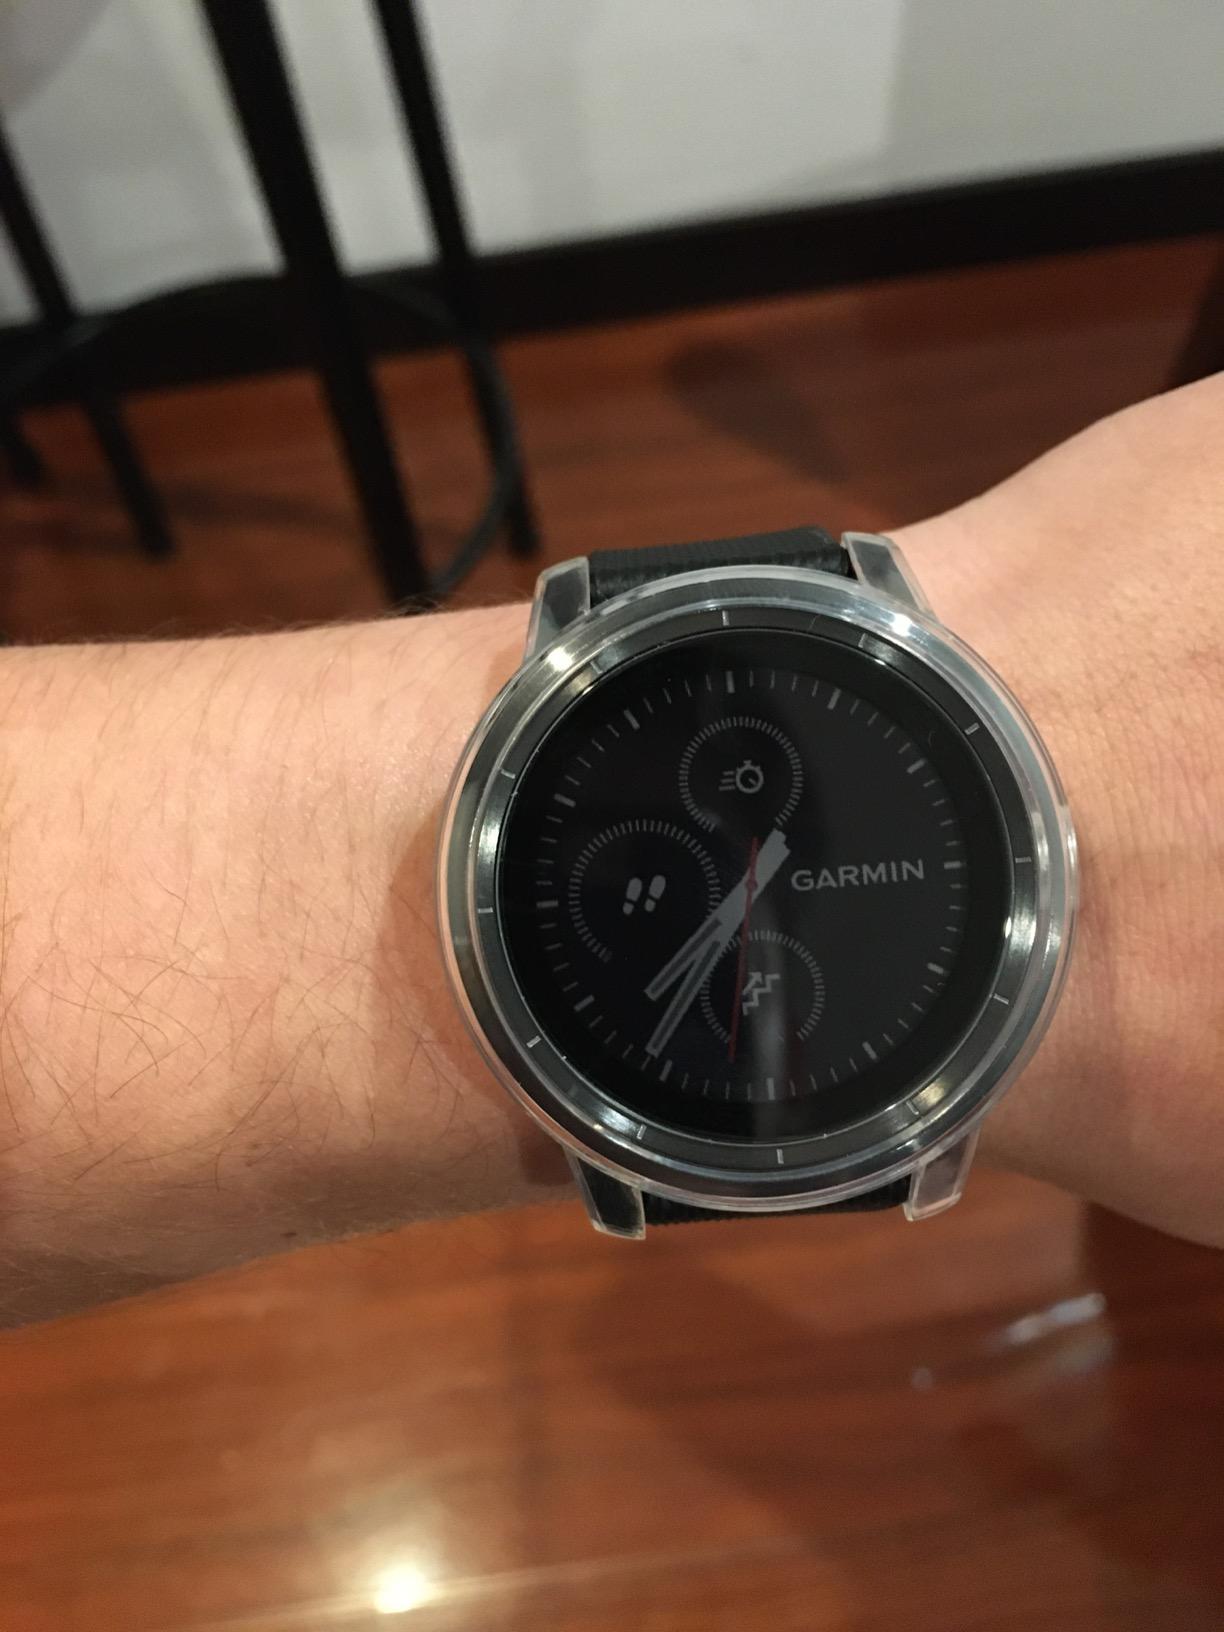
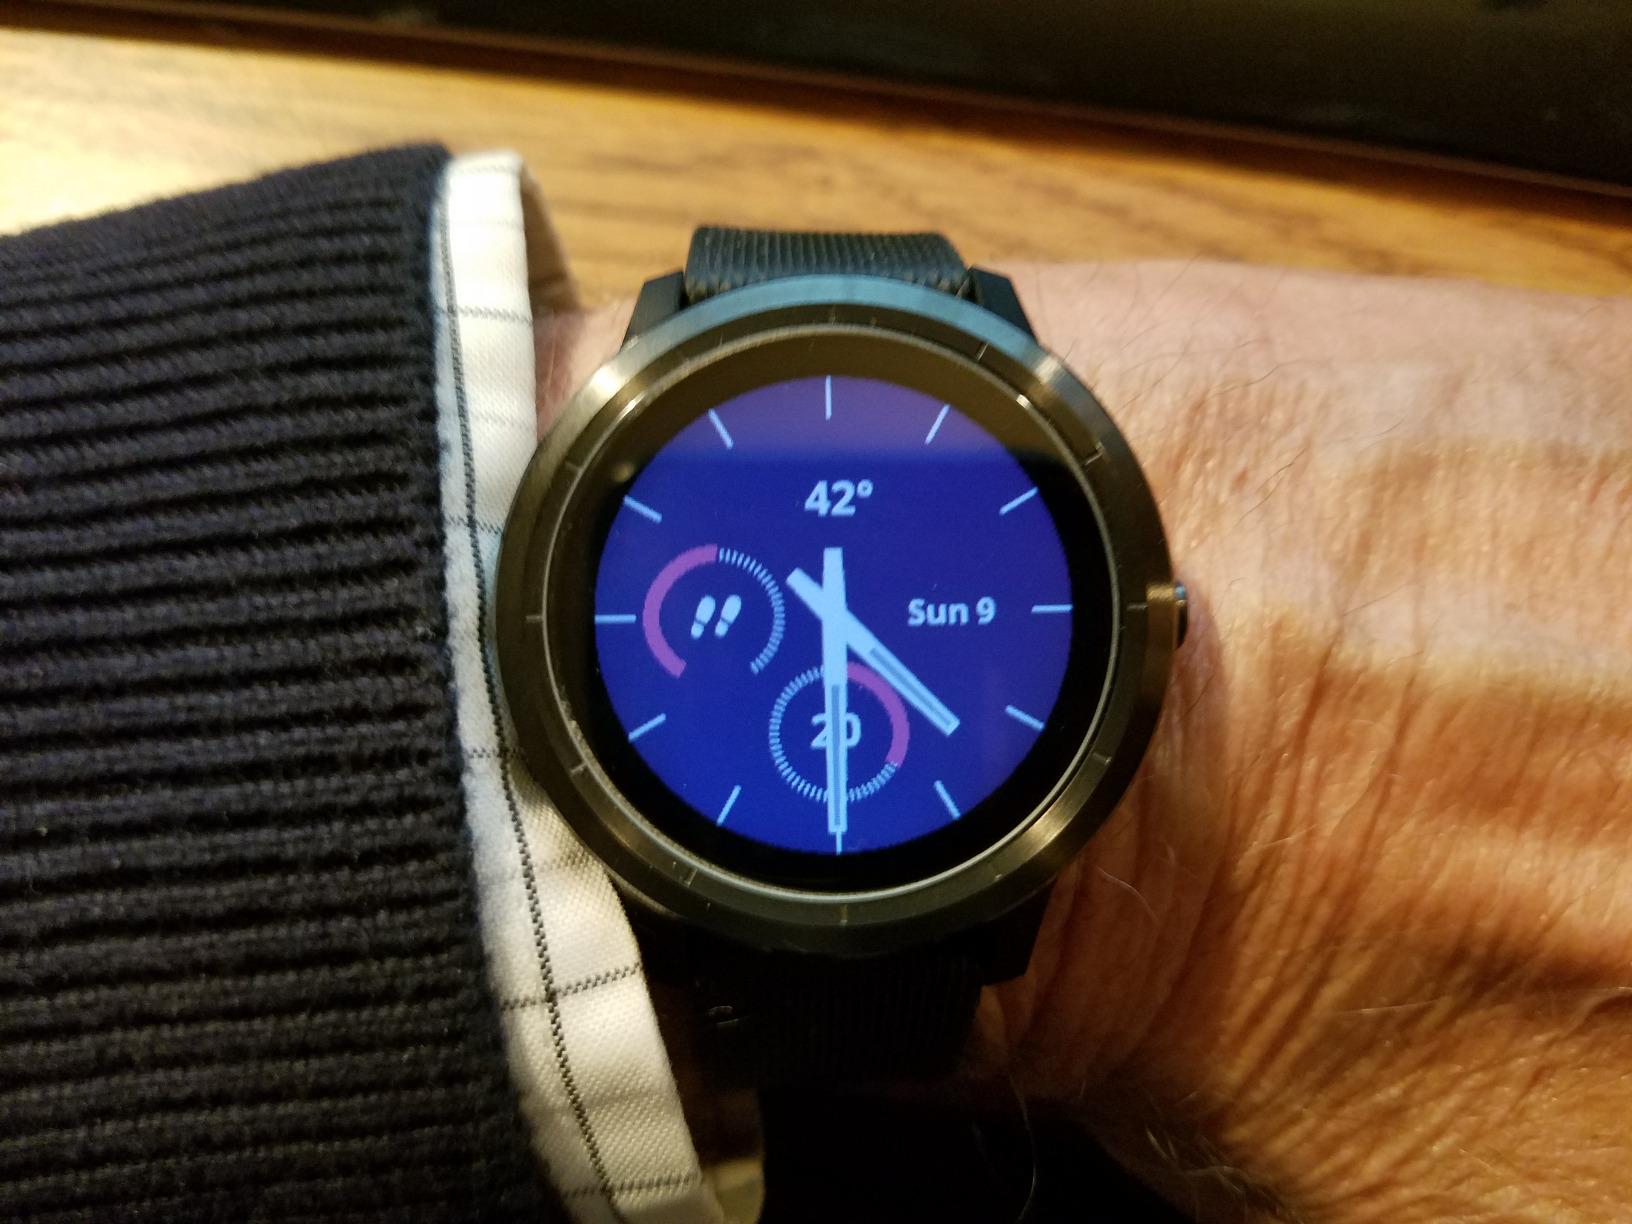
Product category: smartwatch
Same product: yes